Werner Olk

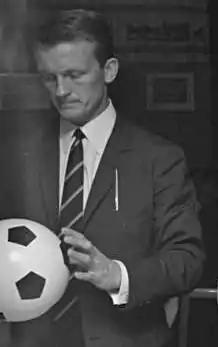
Olk in 1967

Werner Olk (born 18 January 1938) is a German former professional football player and manager.